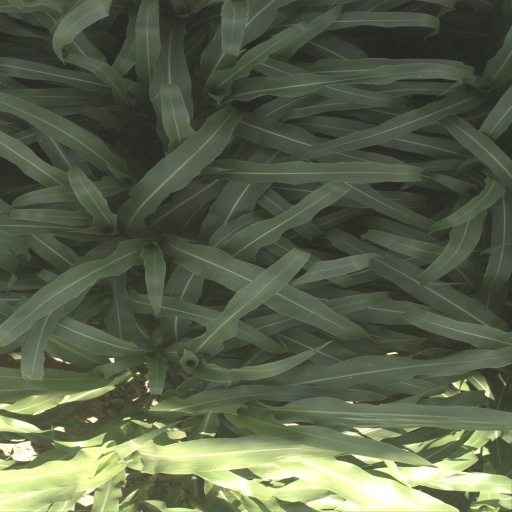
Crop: sorghum